Shtamë Pass Nature Park

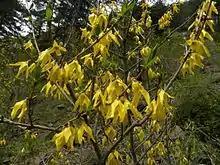
The "Forsythia europaea" can be found in the Shtamë Pass.

North of the pass road, the majority of the park is mostly undeveloped mountain land with forests, in which pine trees, and oak dominate. The black pines are up to 20 meters high and 60 years old—one of the main wood sources in Albania. The forests provide opportunities for retreat for brown bears, wolves, foxes, and various birds, actually being endangered from illegal deforestation. The highest points on which it rises steeply from the Pass to the north, are the "Maja e Liqenit" (1724 meters) and the off peak "Maja i Rjepat e Qetkolës" ( 1686 meters). "Maja e Liqenit" should not be confused with the peak with the same name in Sharr region of Kosovo. In the southeast, the park is adjacent to the Dajti National Park and in the southwest to the Kraste-Verjon Protected Landscape.